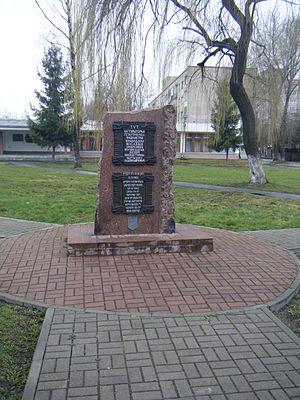
Le ghetto de Pinsk est un des 300 ghettos de Biélorussie pendant la Seconde Guerre mondiale, un lieu d'extermination des populations juives de la ville de Pinsk, voblast de Brest, selon le processus de l’Holocauste en Biélorussie, à l'époque de l'occupation des territoires de l'URSS par les forces armées du Troisième Reich.